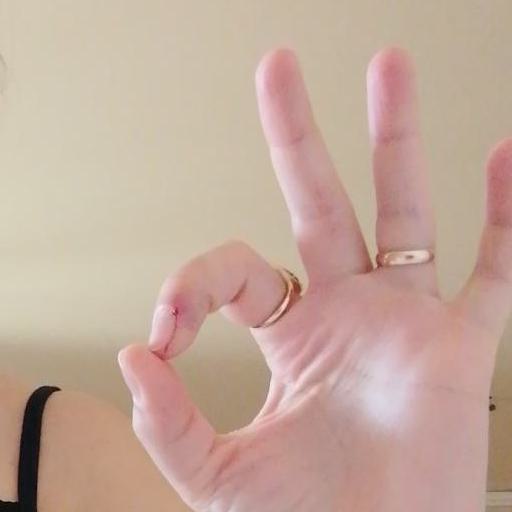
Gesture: ok